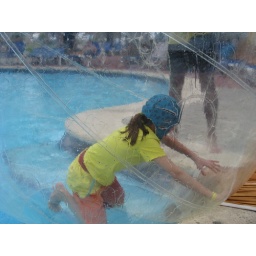
End of the girl in the plastic bubble